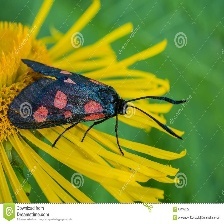
Species: SIXSPOT BURNET MOTH